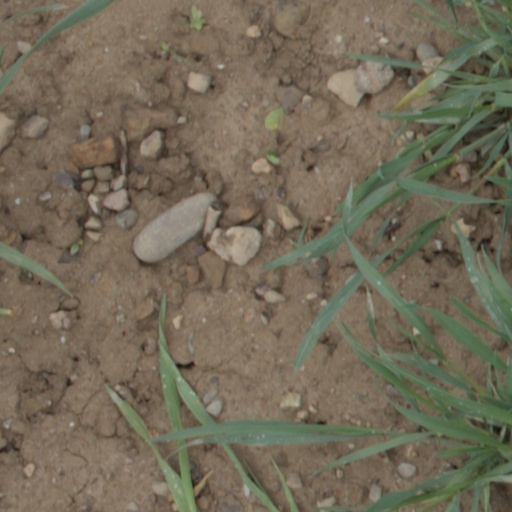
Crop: wheat